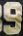
Number: 9